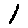
Label: 1